Bath (UK Parliament constituency)

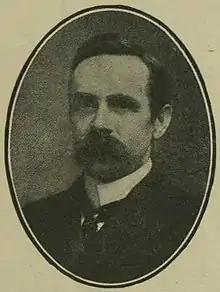
Hardy

Another General Election was required to take place before the end of 1915. The political parties had been making preparations for an election to take place and by July 1914, the following candidates had been selected;